The King of Fighters

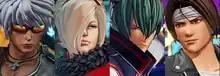
"The King of Fighters" employs different original characters as leads featuring (from left to right) K', Ash Crimson, Shun'ei and Kyo Kusanagi.

The titular King of Fighters tournament originated from SNK's previous fighting game franchises, "Fatal Fury" and "Art of Fighting" (canonically and chronologically beginning during the events of "Art of Fighting 2"). The first game in the series, "KOF '94", centers on a black market arms dealer named Rugal Bernstein, who hosts a well-known fighting tournament to lure worthy adversaries into his trap so that he can kill them and turn them into stone statues, adding them to his collection of defeated martial artists. In addition to previously established fighting game stars Terry Bogard and Ryo Sakazaki, the game introduces a new hero: a young Japanese martial artist named Kyo Kusanagi, who serves as the lead character in the early "KOF" games. In making Kyo, SNK wanted his personality to contrast with those of earlier leads and stand out within the crossover.